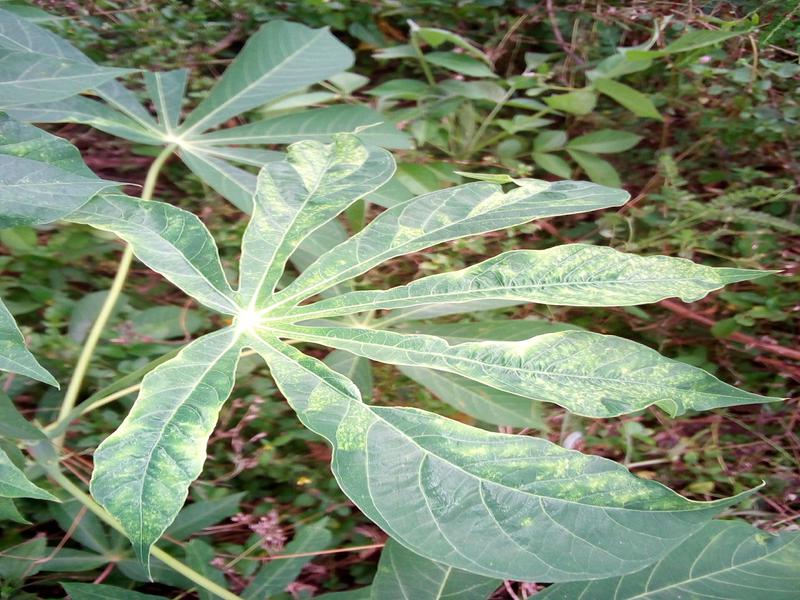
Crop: cassava
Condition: mosaic_disease